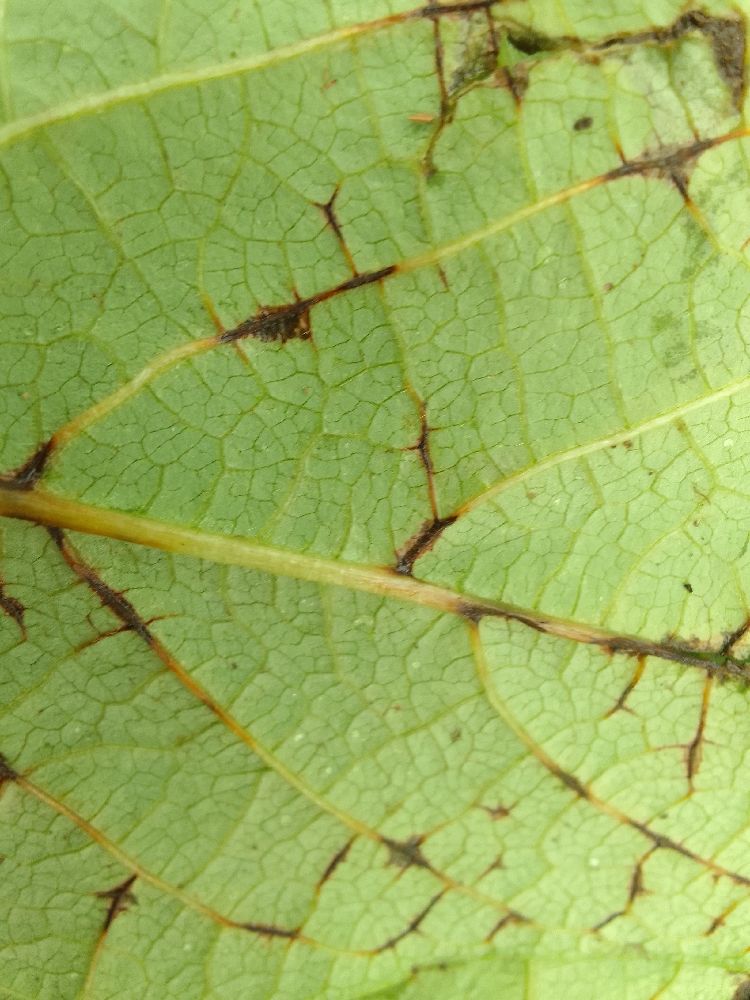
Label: anthracnose